Sky position (RA, Dec in degrees): 202.578, -1.545
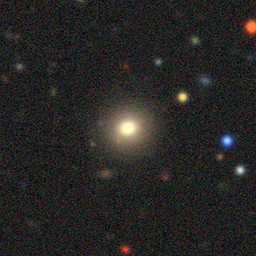
Galaxy morphology: Round Smooth Galaxies